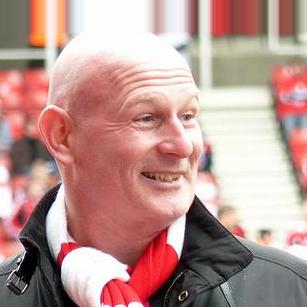
Age: 40